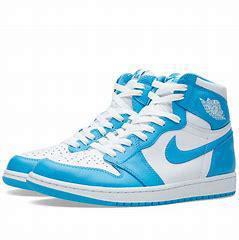
Brand: Jordan
Model: 1